Aaron Montgomery Ward

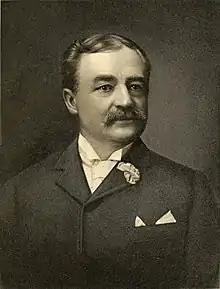

Aaron Montgomery Ward (February 17, 1843 – December 7, 1913) was an American entrepreneur based in Chicago who made his fortune through the use of mail order for retail sales of general merchandise to rural customers. In 1872 he founded Montgomery Ward & Company, which became nationally known.